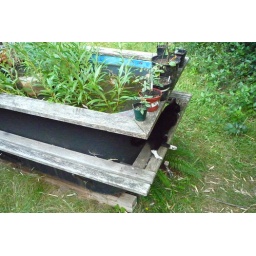
Weenie guarding turtles in the man-eating plant pond